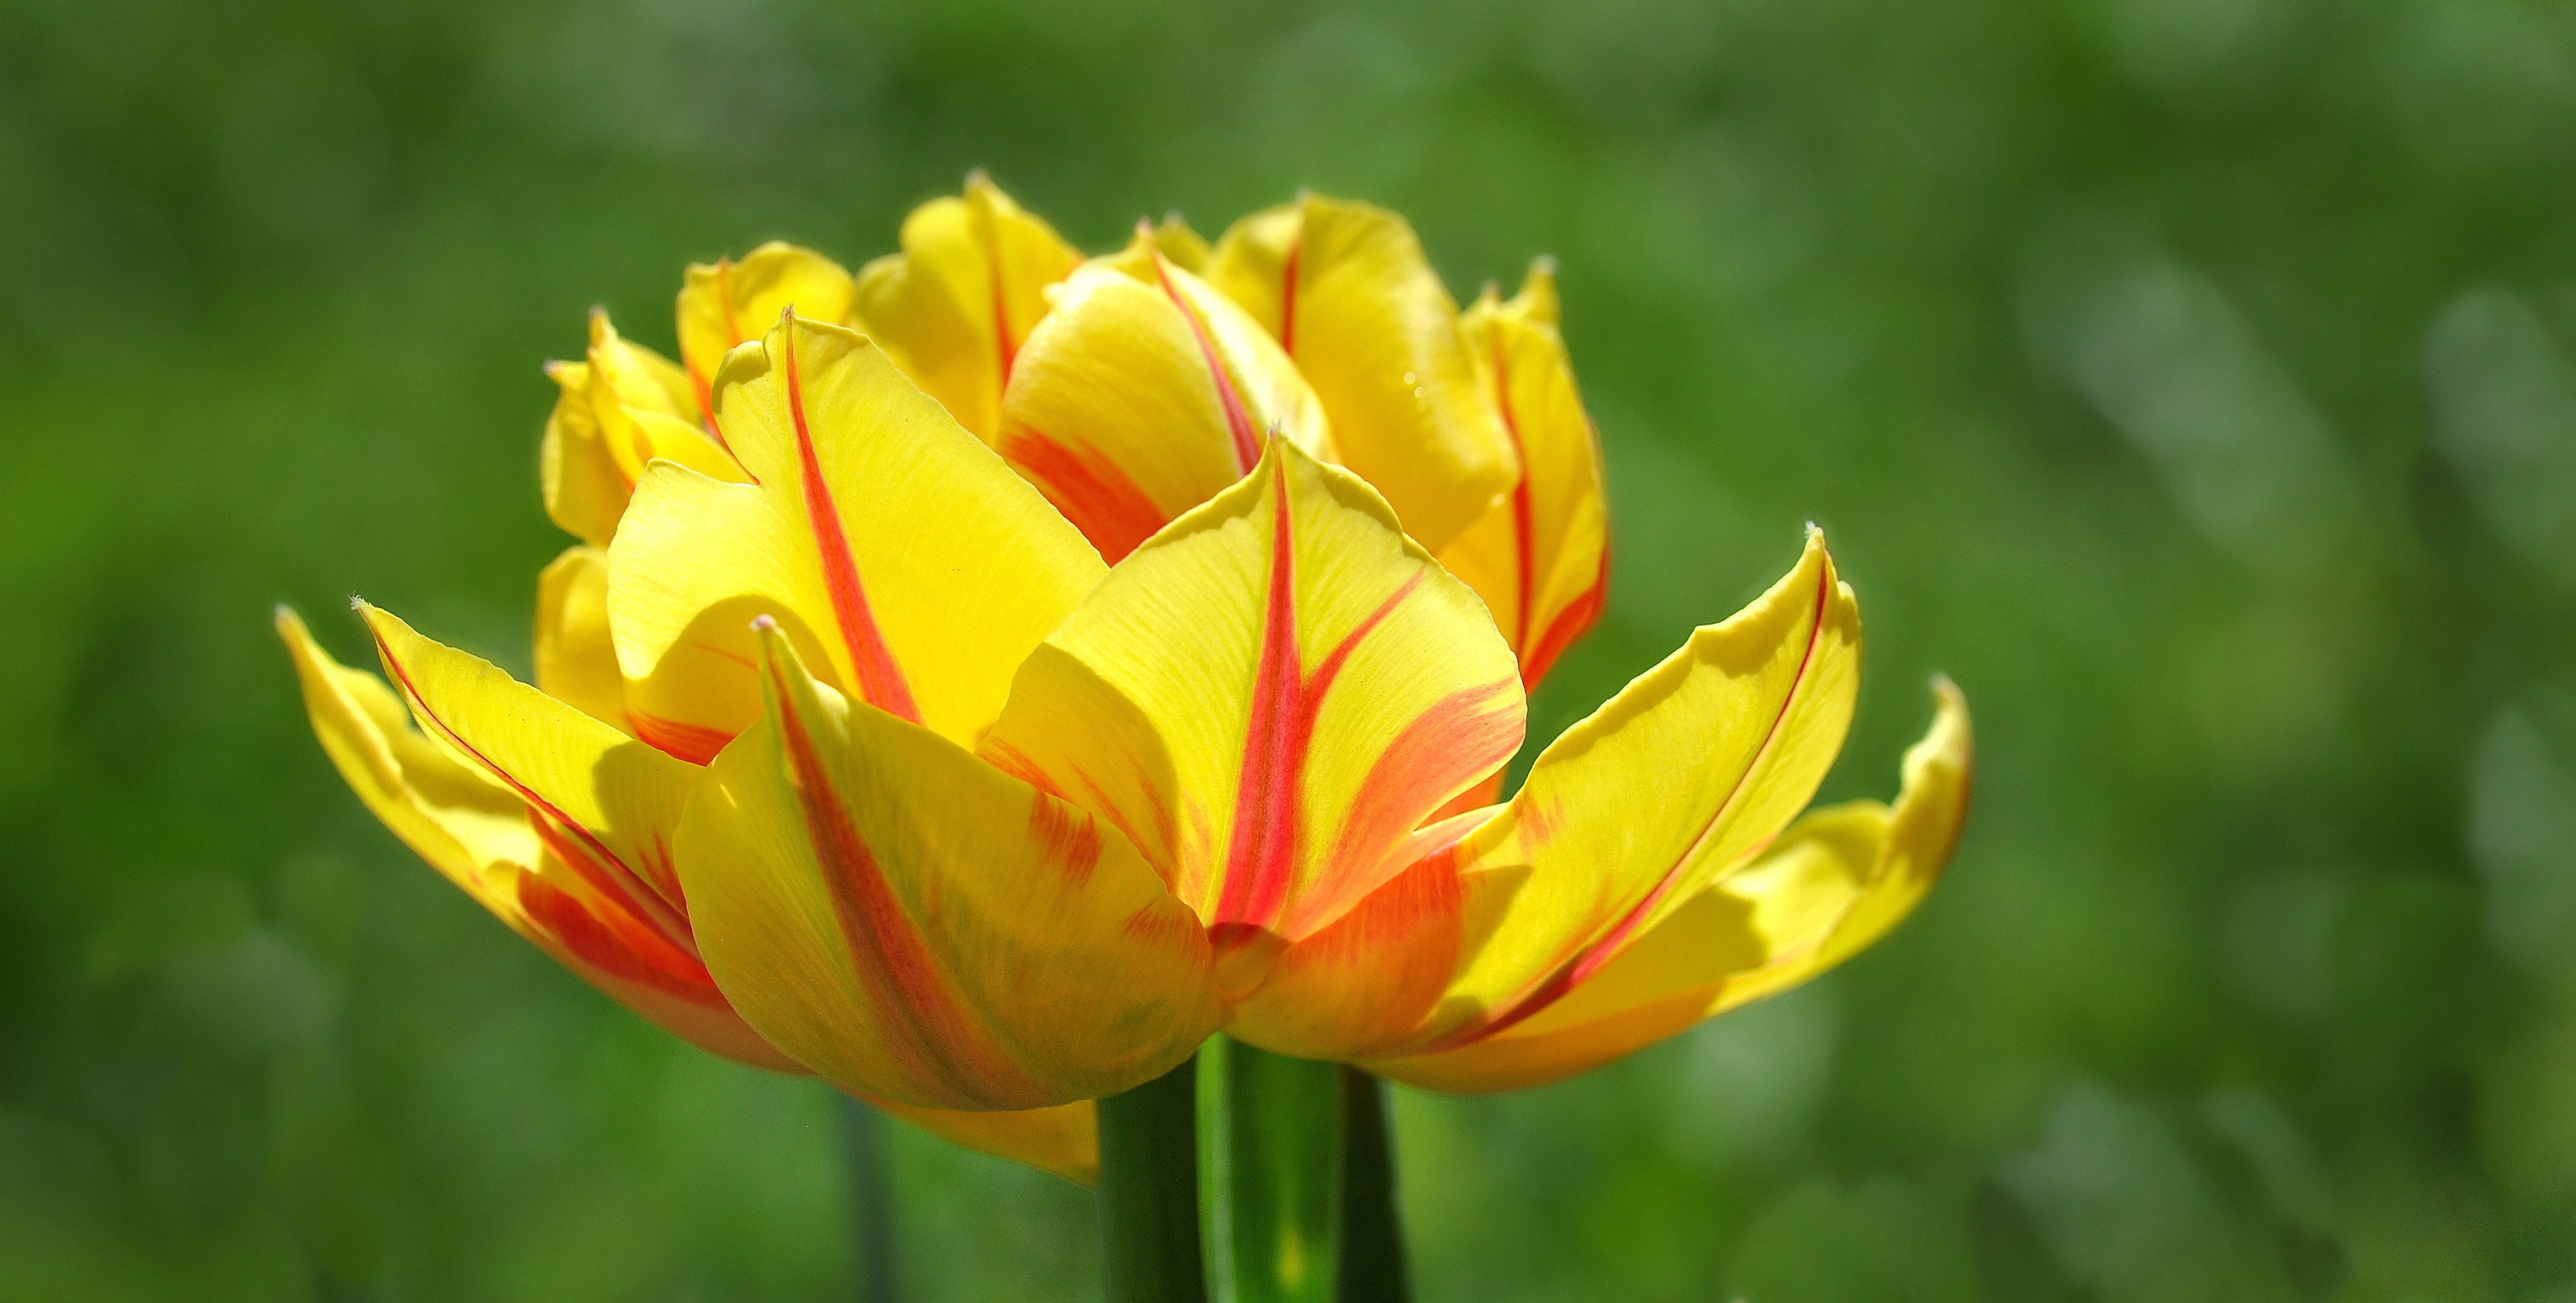
blossom, plant, flower, petal, bloom, tulip, spring, botany, yellow, close, flora, wildflower, spring flower, macro photography, flowering plant, schnittblume, yellow red, plant stem, land plant